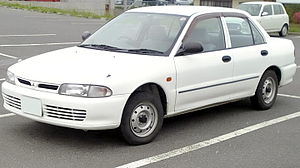
Mitsubishi Lancer / Modelhistorie / Femte generation (1991−1996)
Mitsubishi Lancer sedan (1991−1996)
Mitsubishi Lancer er en lille mellemklassebil bygget af Mitsubishi Motors siden 1973. Den er i nogle tilfælde en sedan-, combi coupé- eller stationcarudgave af Mitsubishi Colt.